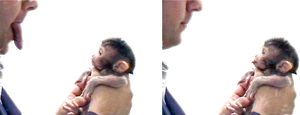
L'apprentissage par imitation, du latin « imitatio » signifiant « copier, imitation », est une forme d'apprentissage par mimétisme. Ce processus conduit au « développement de traditions et, à terme d'une culture. Elle permet le transfert d'informations entre individus et les générations qui les suivent sans qu'il n'y ait besoin d'héritage génétique ».
La psychologie de l'adolescent, discipline apparentée à la psychologie de l'enfant, a pour objet d'étude les processus de pensée et les comportements de l'adolescent, son développement psychologique et ses problèmes éventuels.